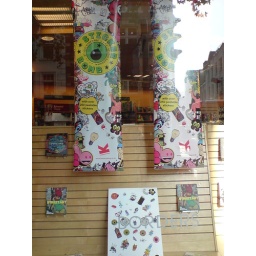
Our Stickerbomb book got the window display at Borders book shop in Charing Cross Road, London!...